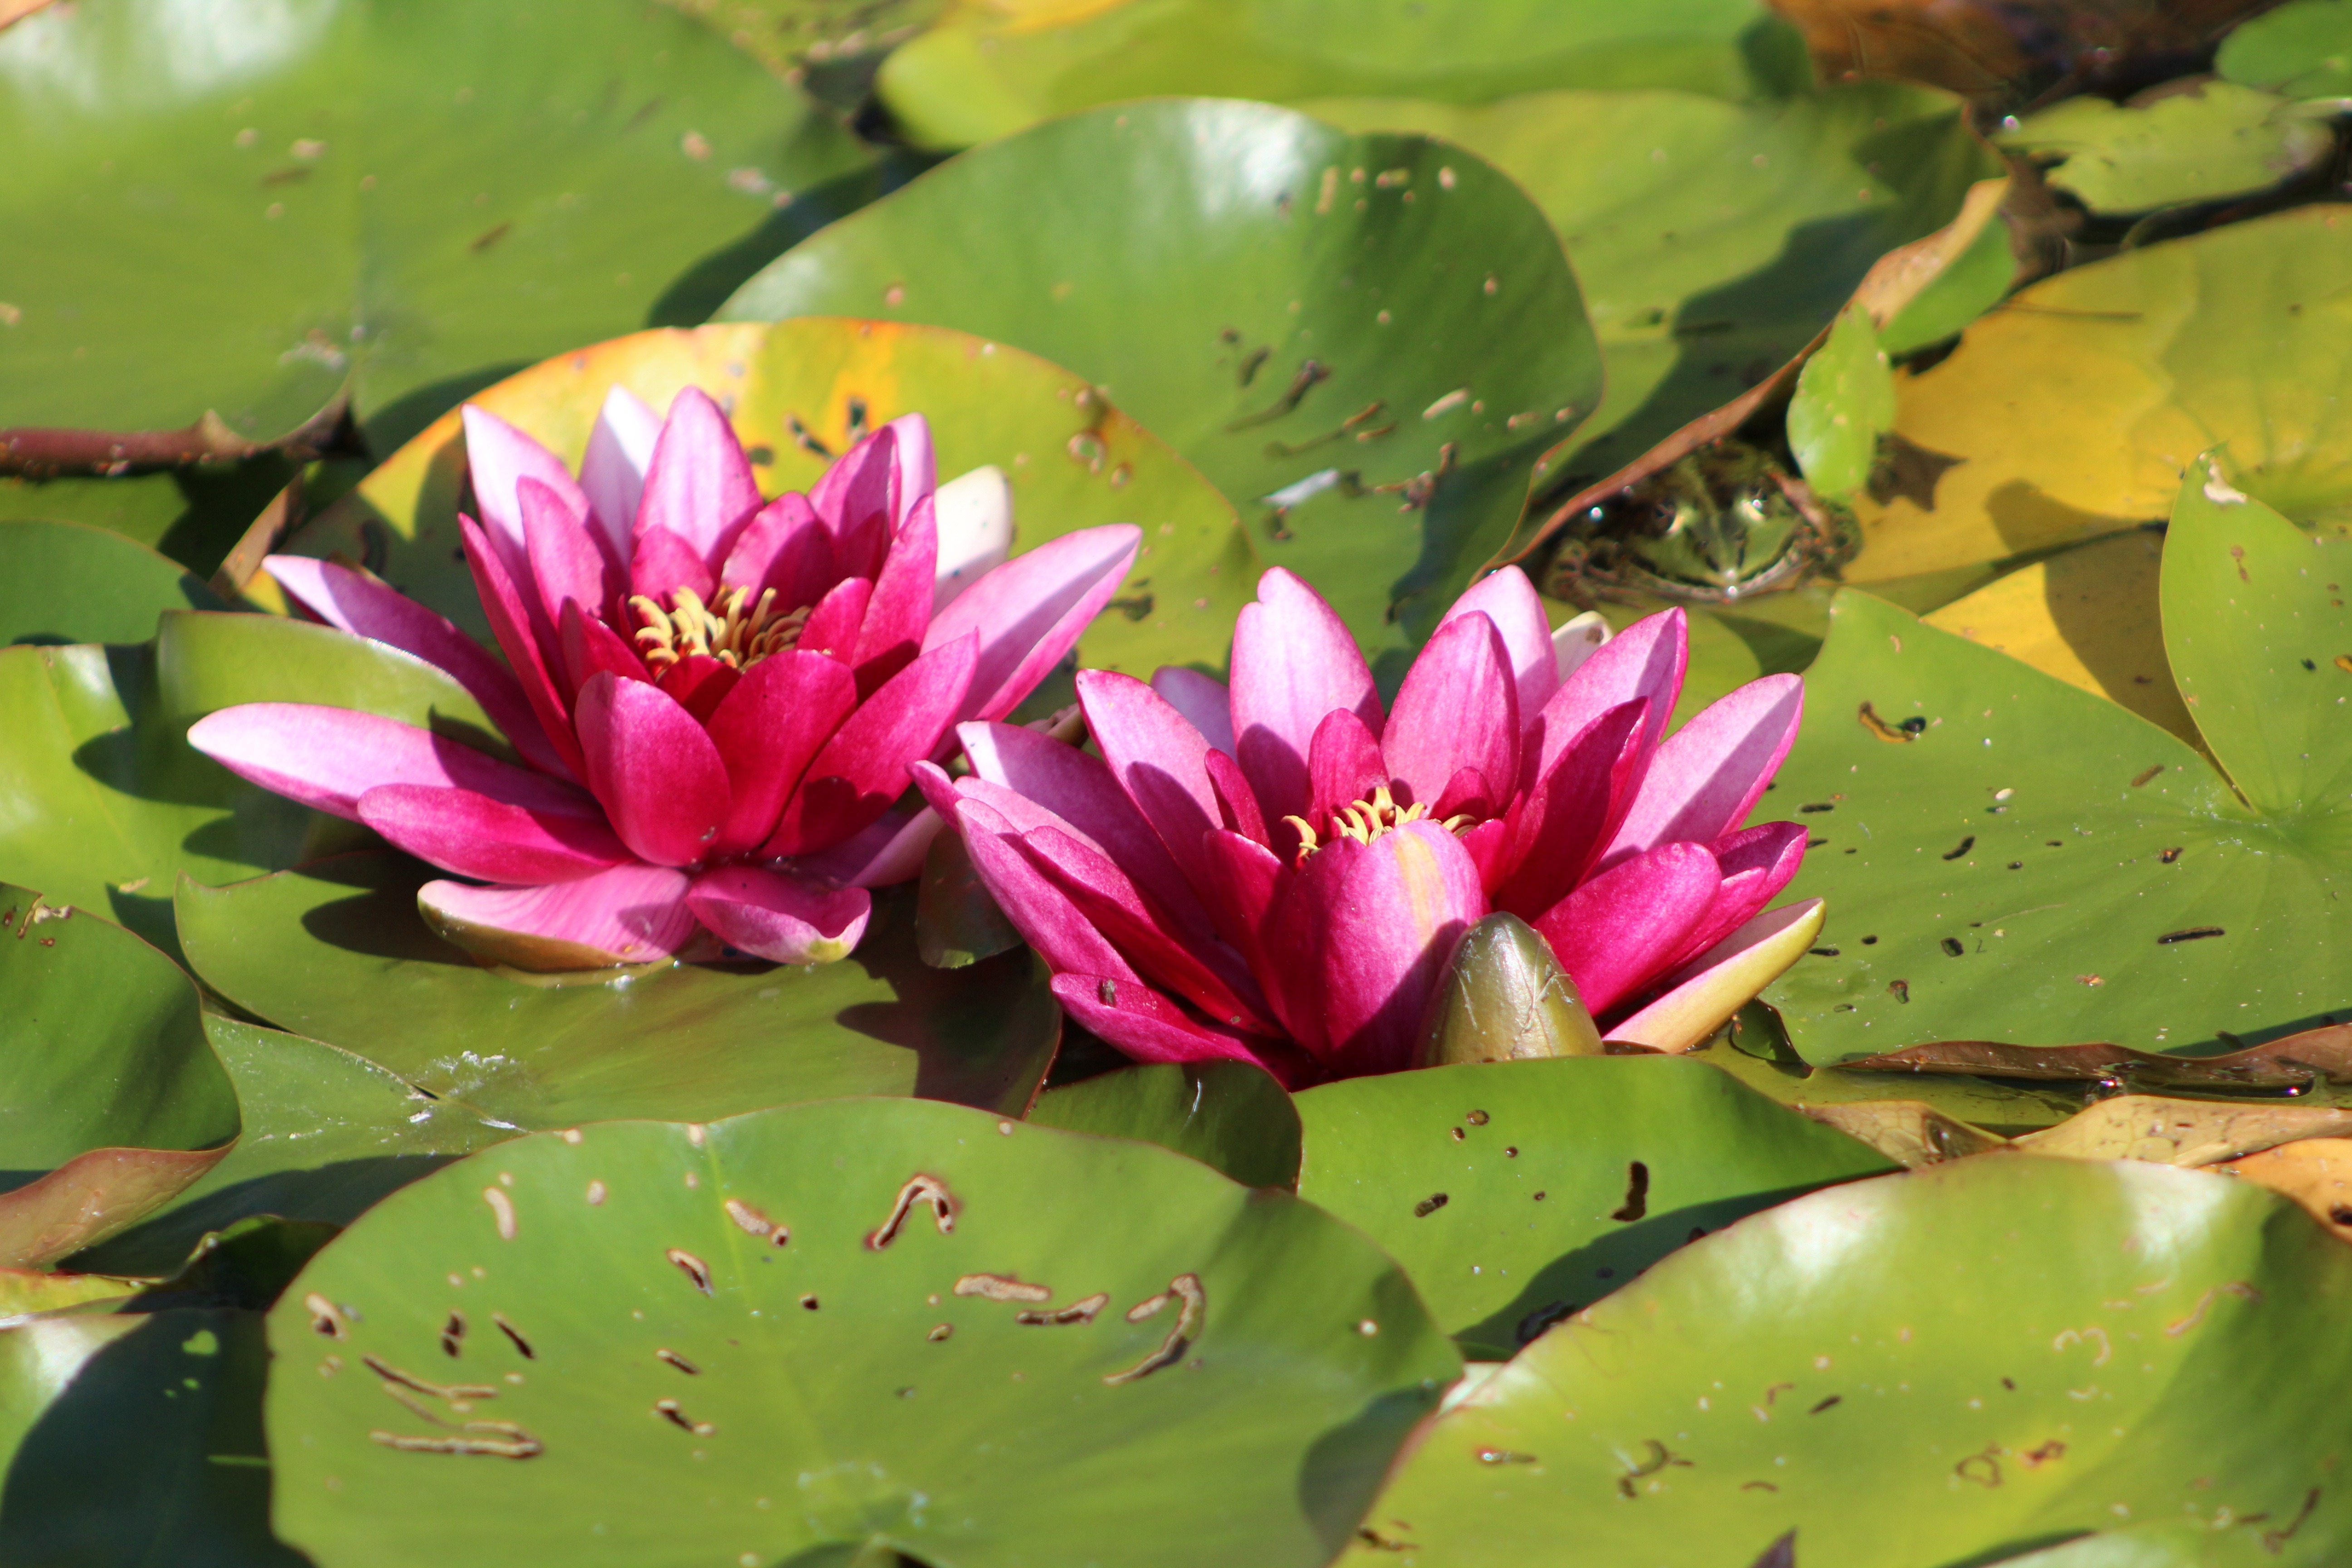
nature, blossom, plant, flower, purple, petal, bloom, green, macro, botany, frog, garden, pink, sacred lotus, aquatic plant, flora, leaves, lotus, hidden, flowering plant, two water lilies, picture puzzle, land plant, lotus family, proteales